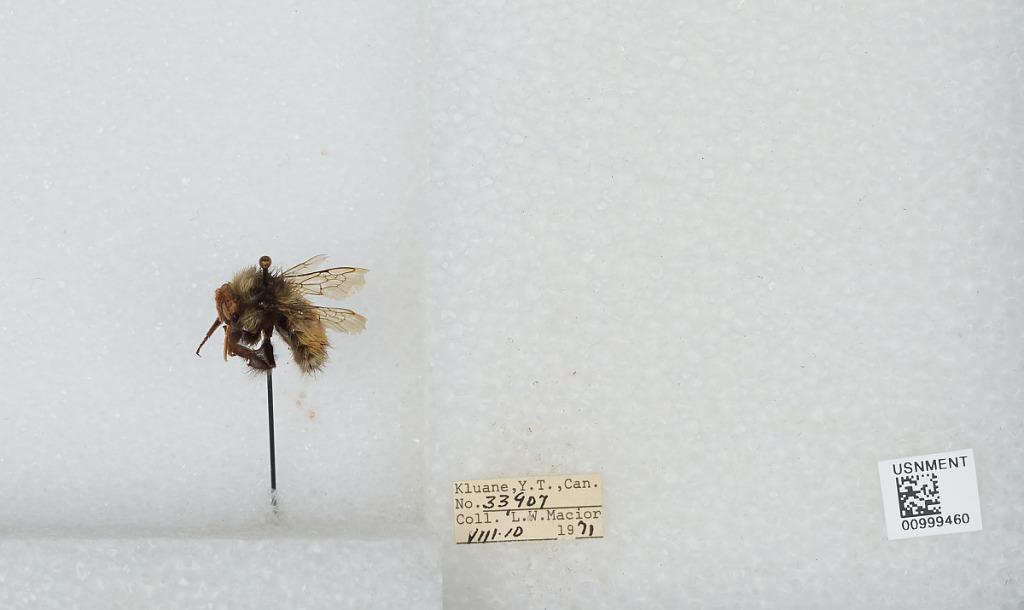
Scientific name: Bombus (Pyrobombus) melanopygus Nylander
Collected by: L. Macior
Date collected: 1971-8-10
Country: Canada
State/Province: Yukon Territory
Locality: Klaune
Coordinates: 60.7132, -139.474